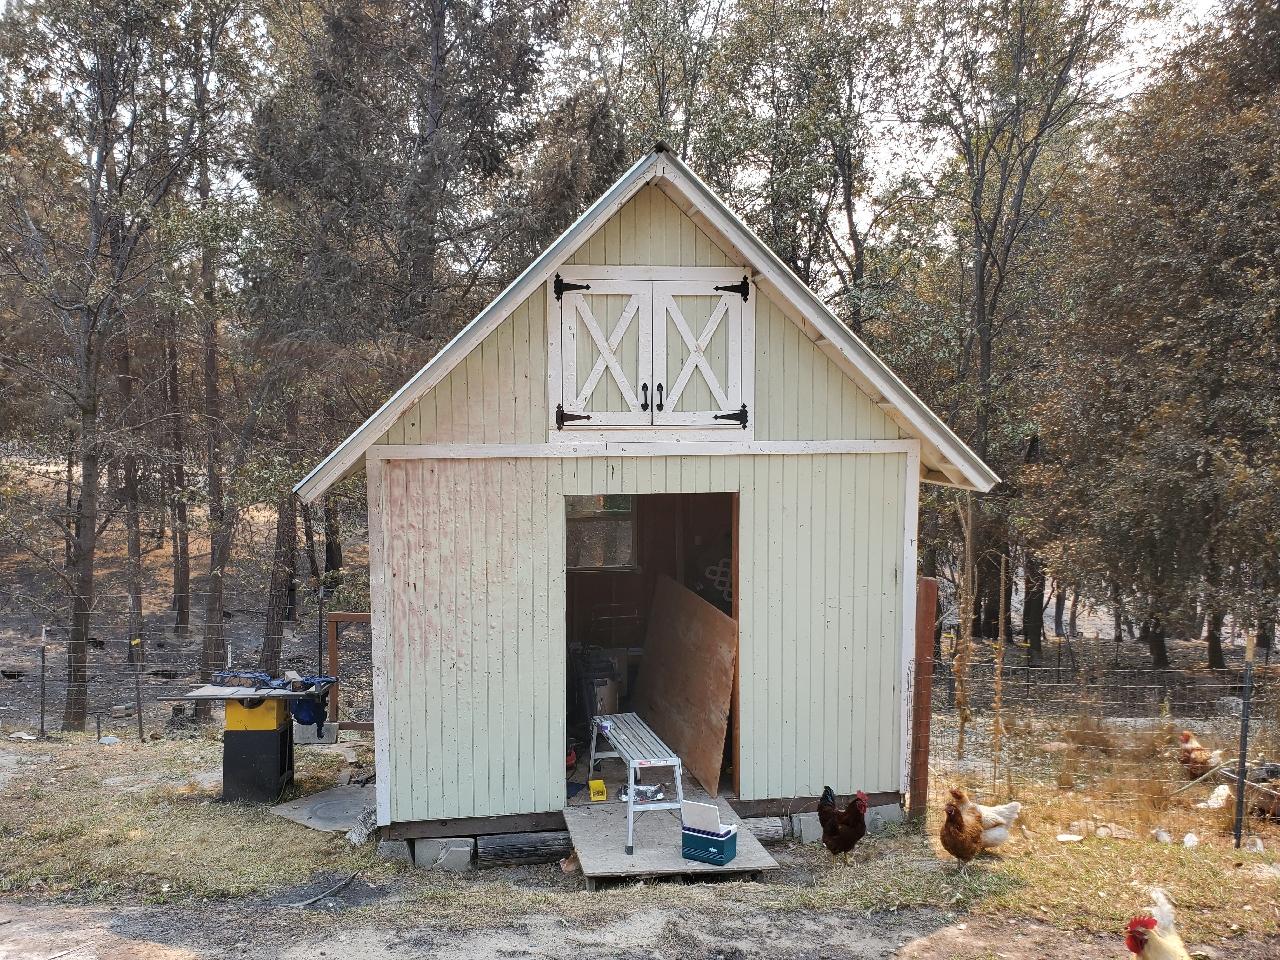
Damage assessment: affected